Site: brandenburg
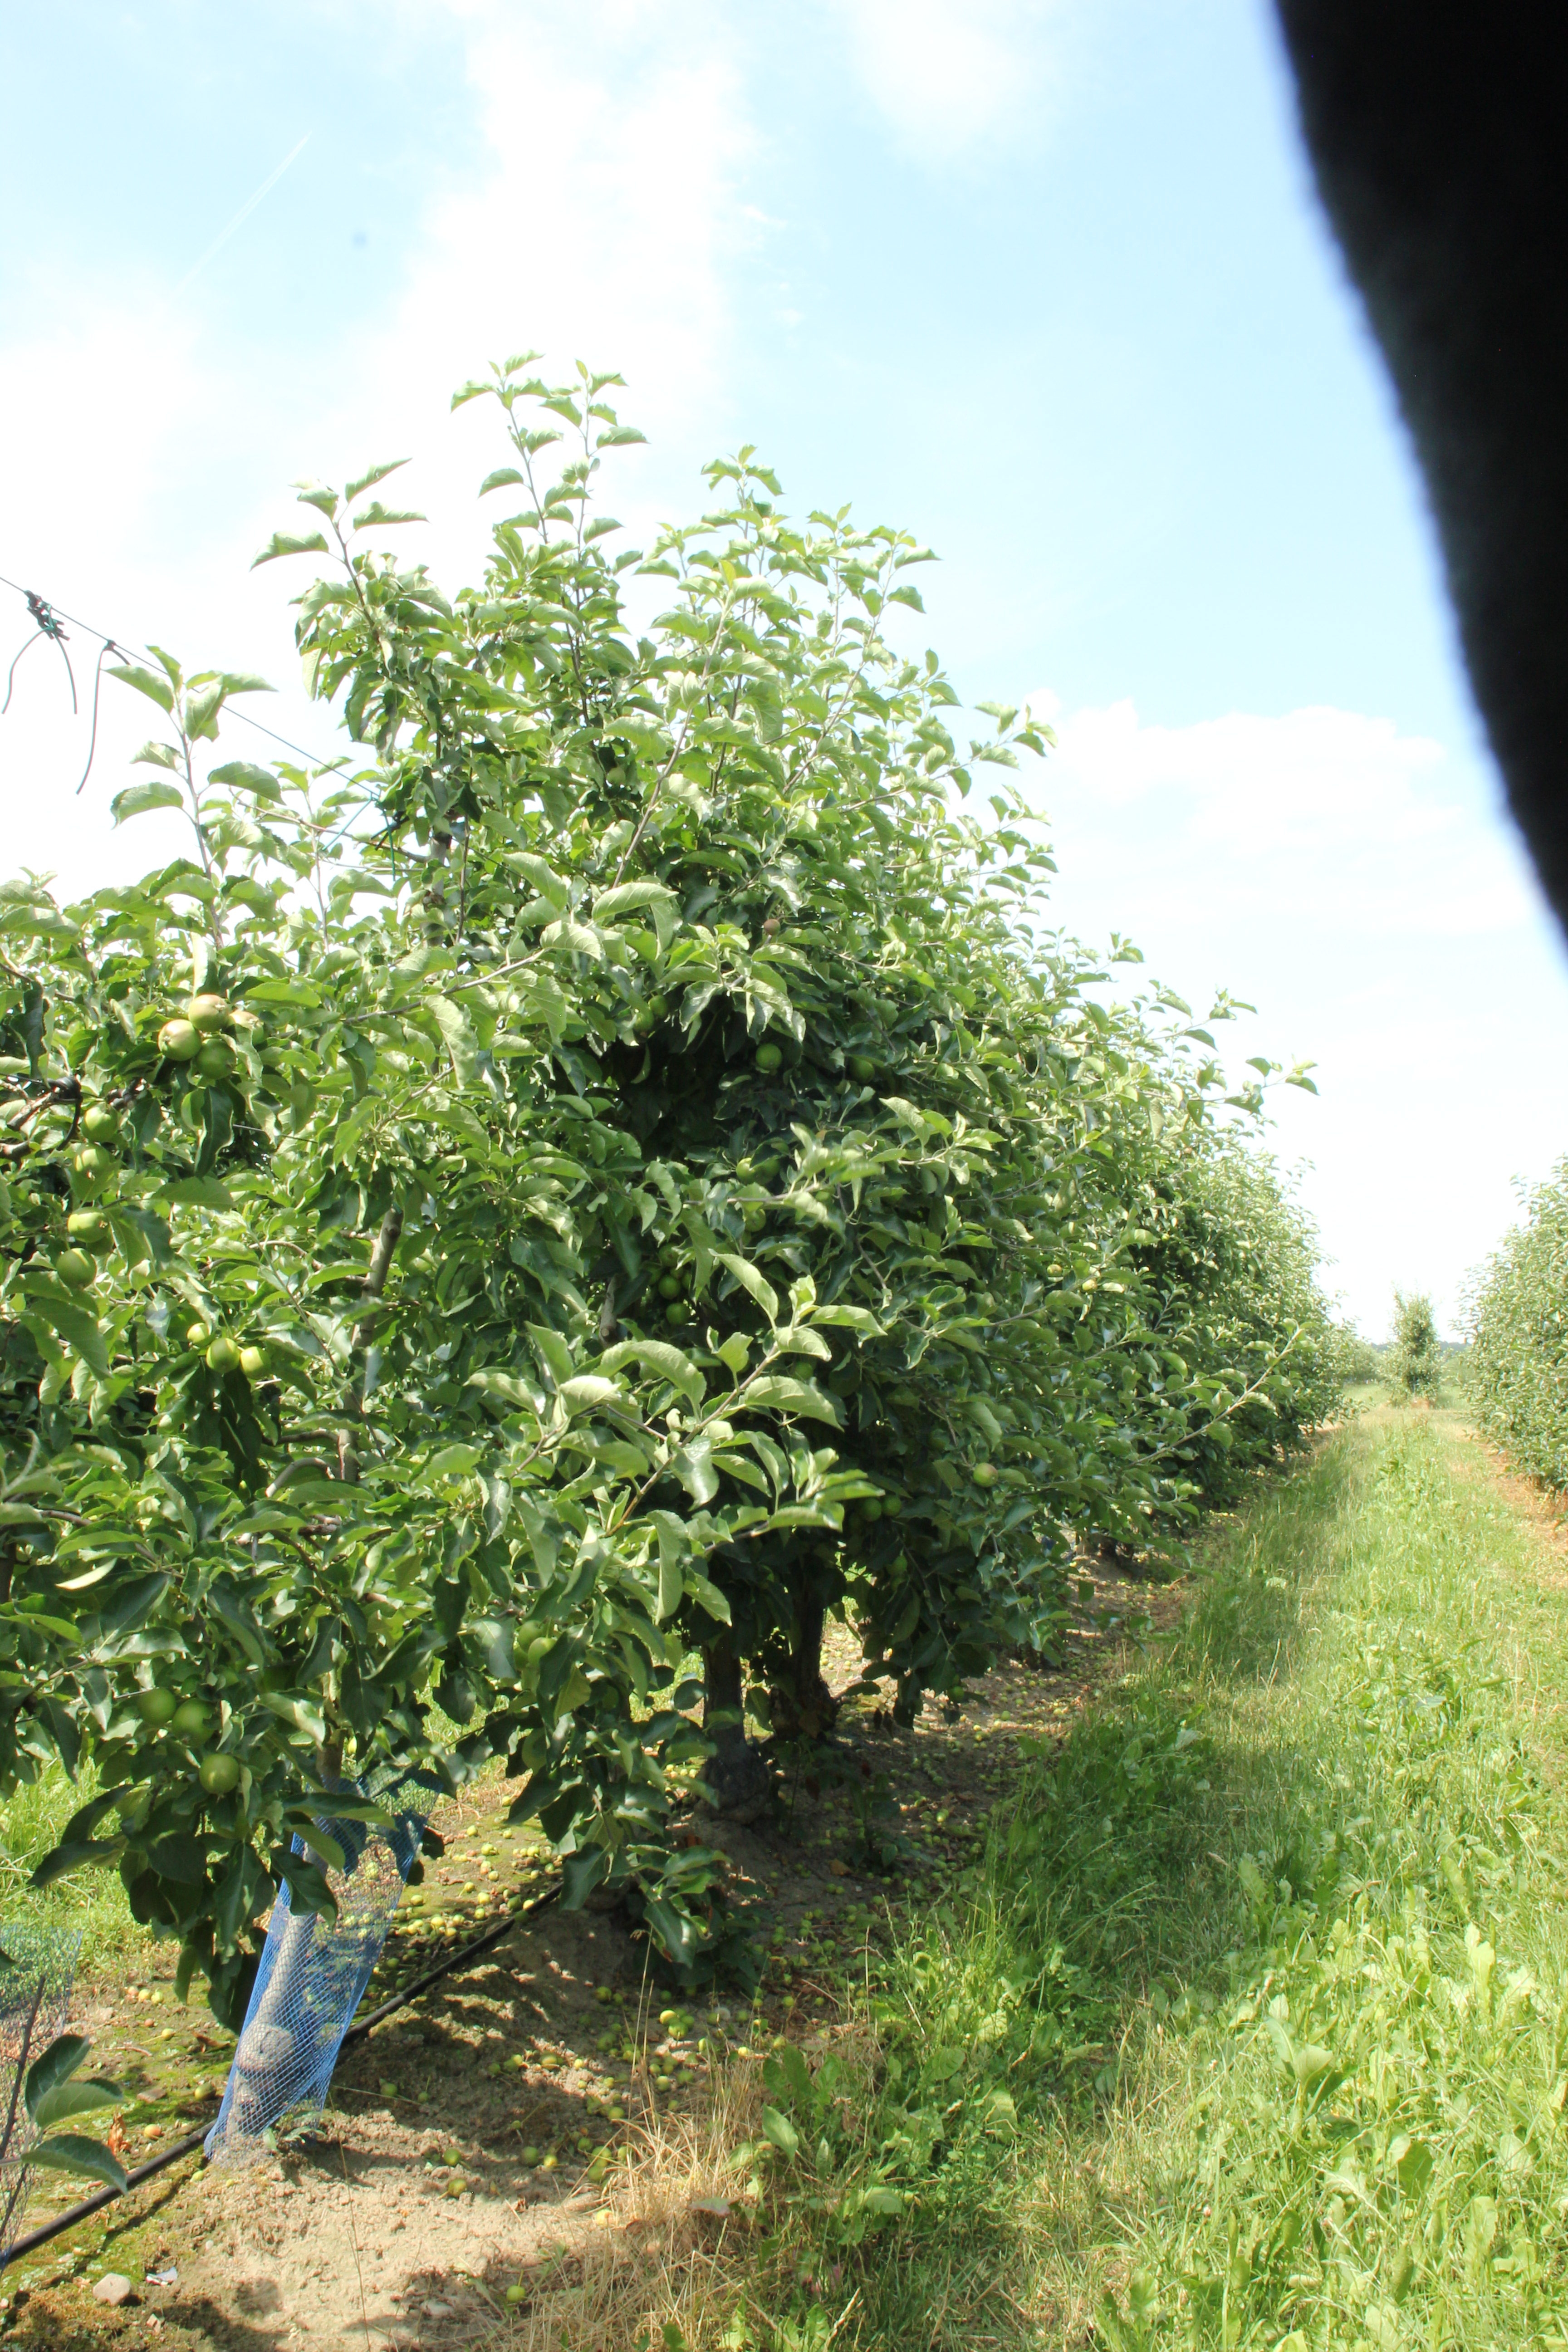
Growth stage (BBCH 74): Development of fruit